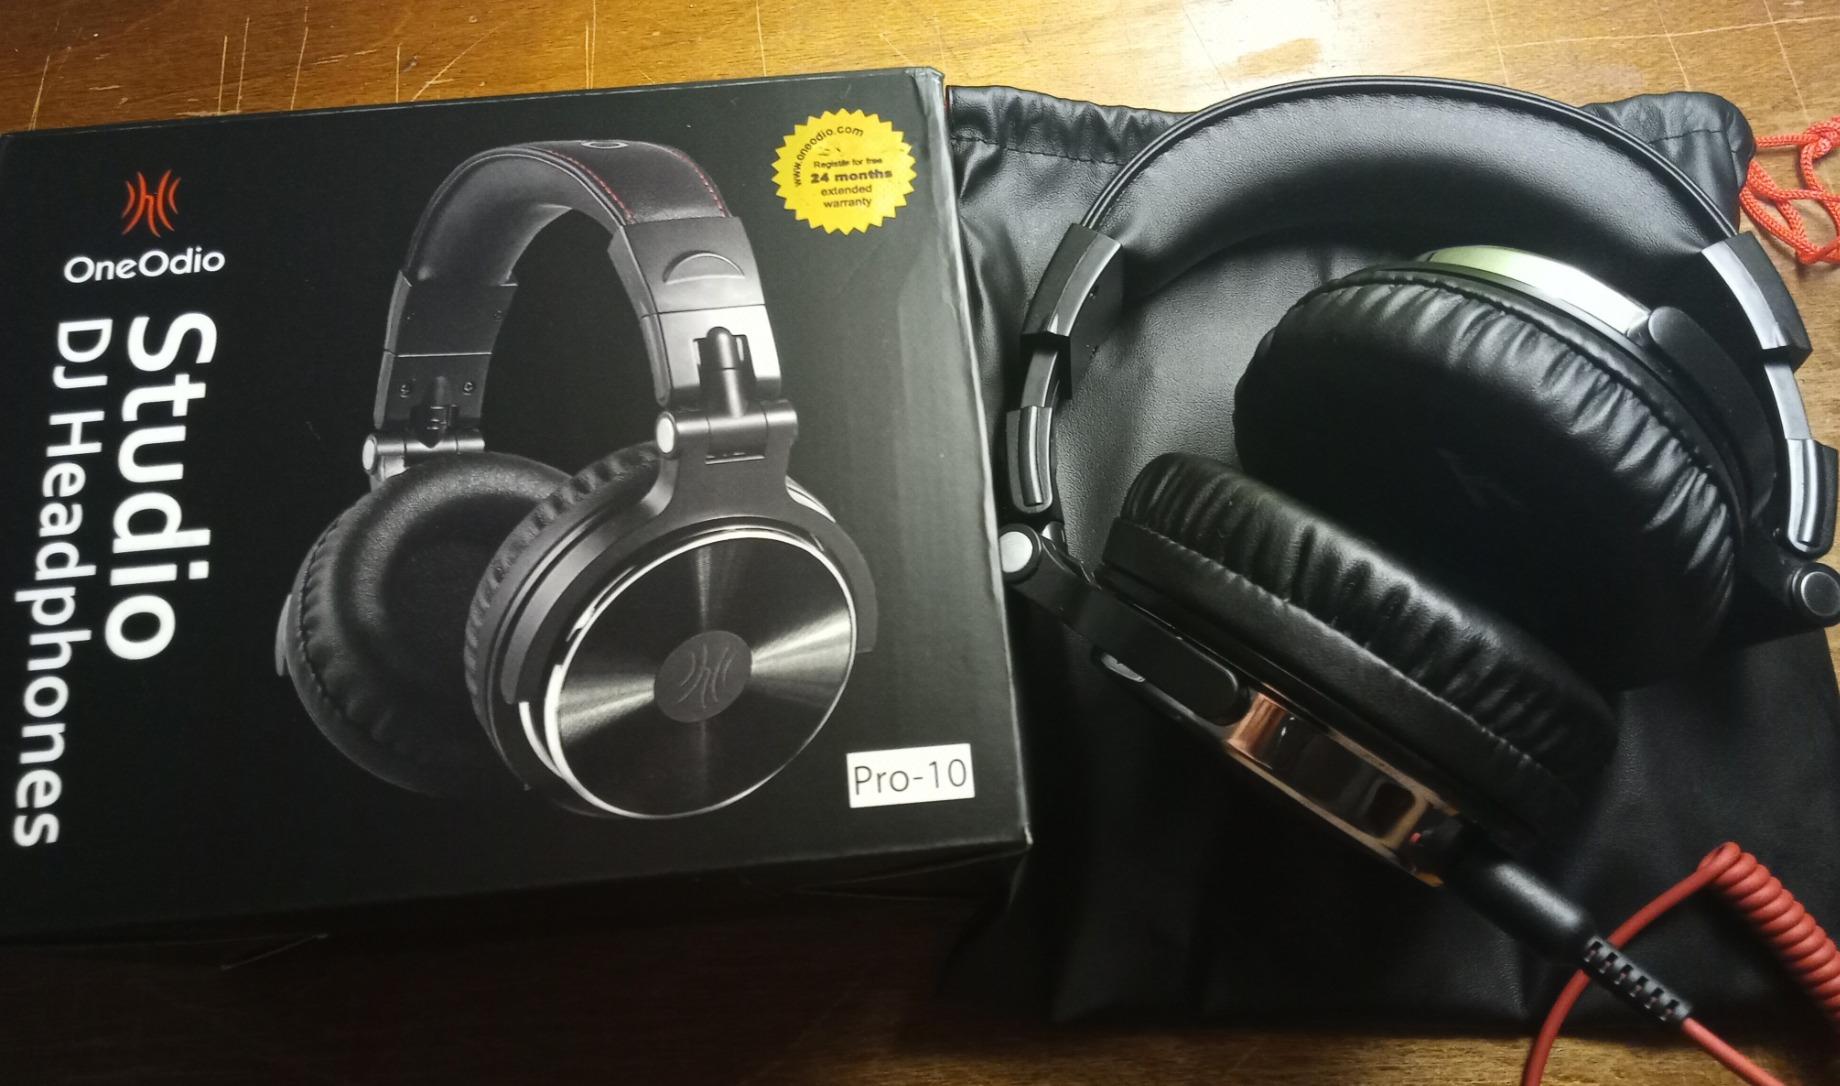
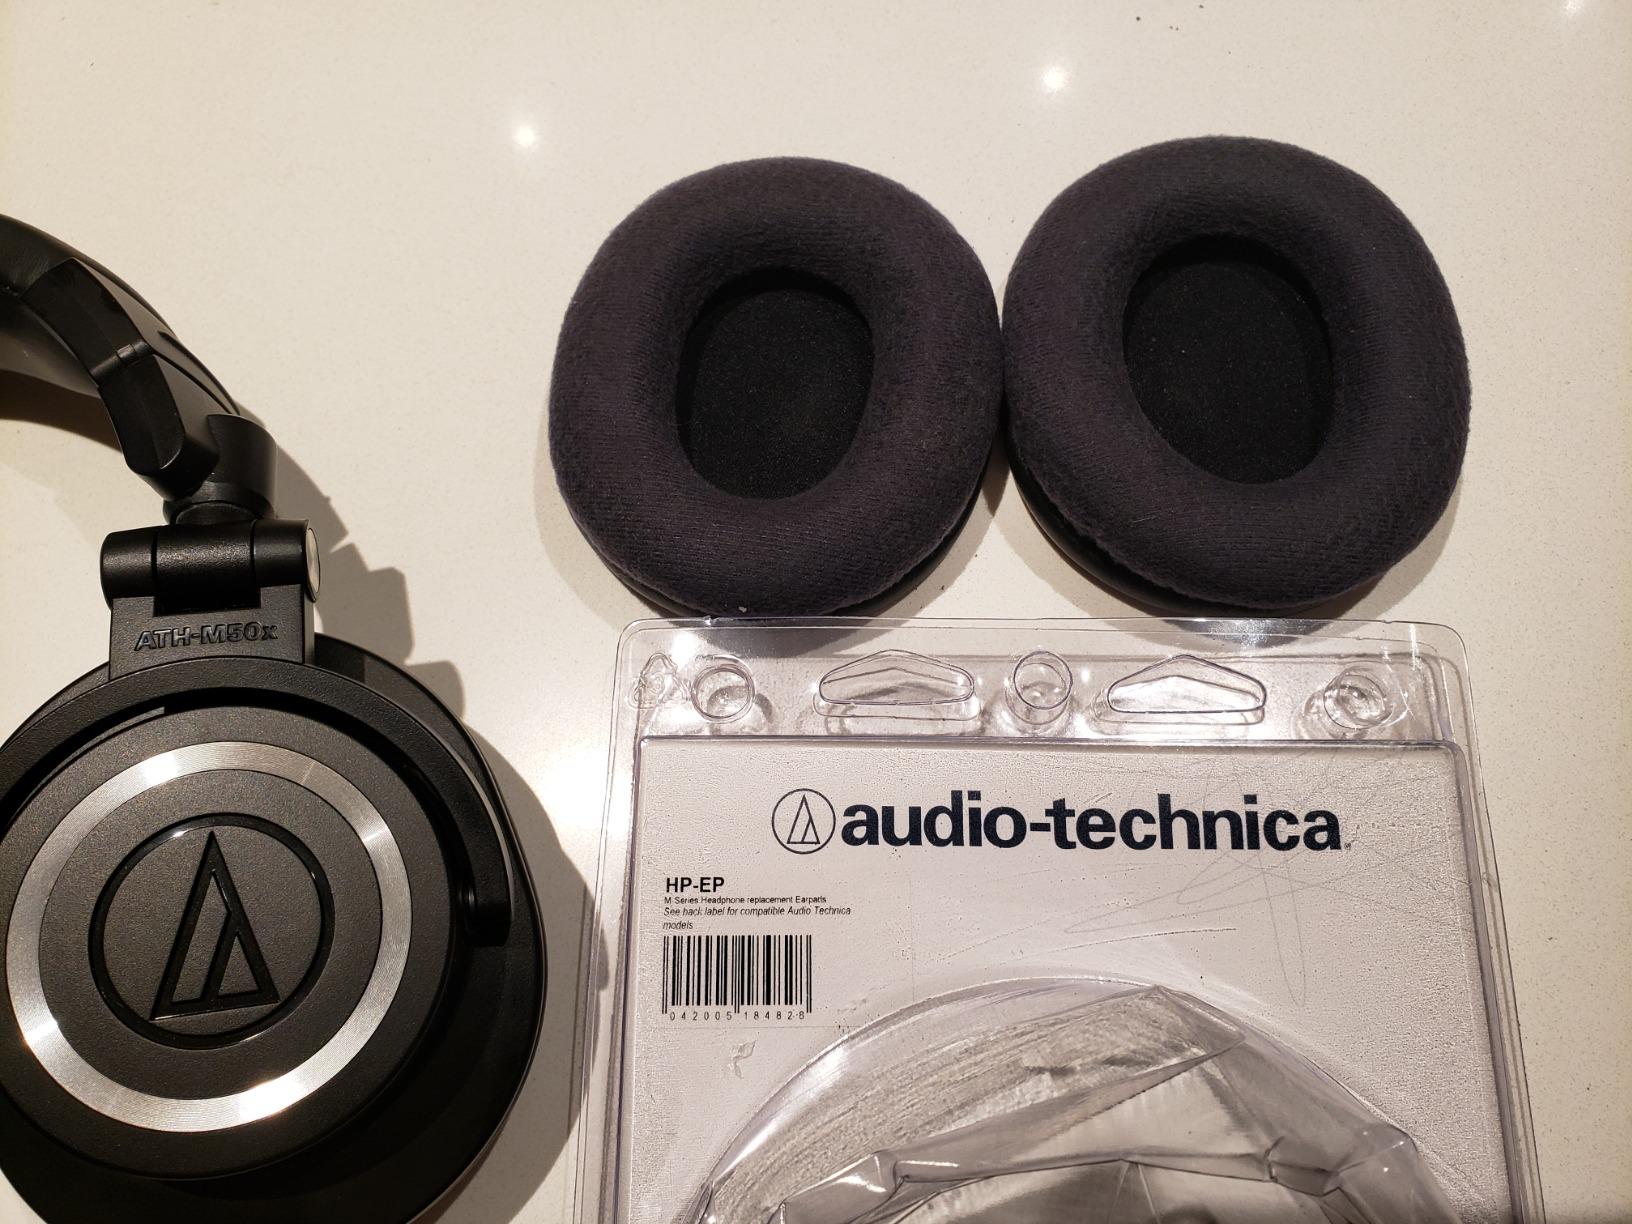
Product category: headphones
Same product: no